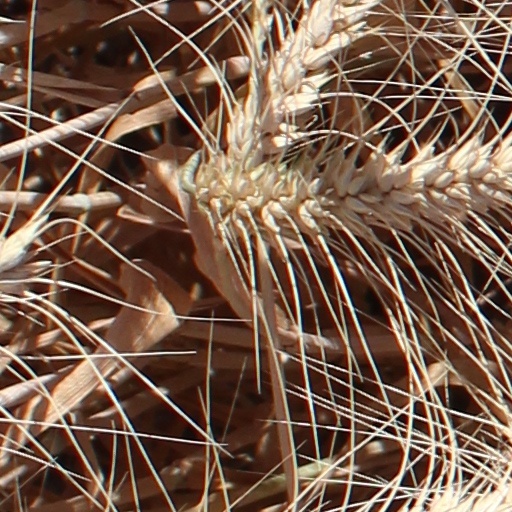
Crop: wheat